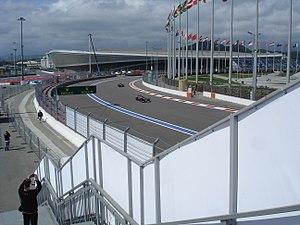
Le Grand Prix automobile de Russie 2016, disputé le 1ᵉʳ mai 2016 sur l'Autodrome de Sotchi, est la 939ᵉ épreuve du championnat du monde de Formule 1 courue depuis 1950. Il s'agit de la troisième édition du Grand Prix de Russie comptant pour le championnat du monde de Formule 1 et de la quatrième manche du championnat 2016. Pour la saison 2016, le Grand Prix qui se disputait auparavant en octobre, est déplacé en début de saison pour devenir le quatrième Grand Prix de l'année.